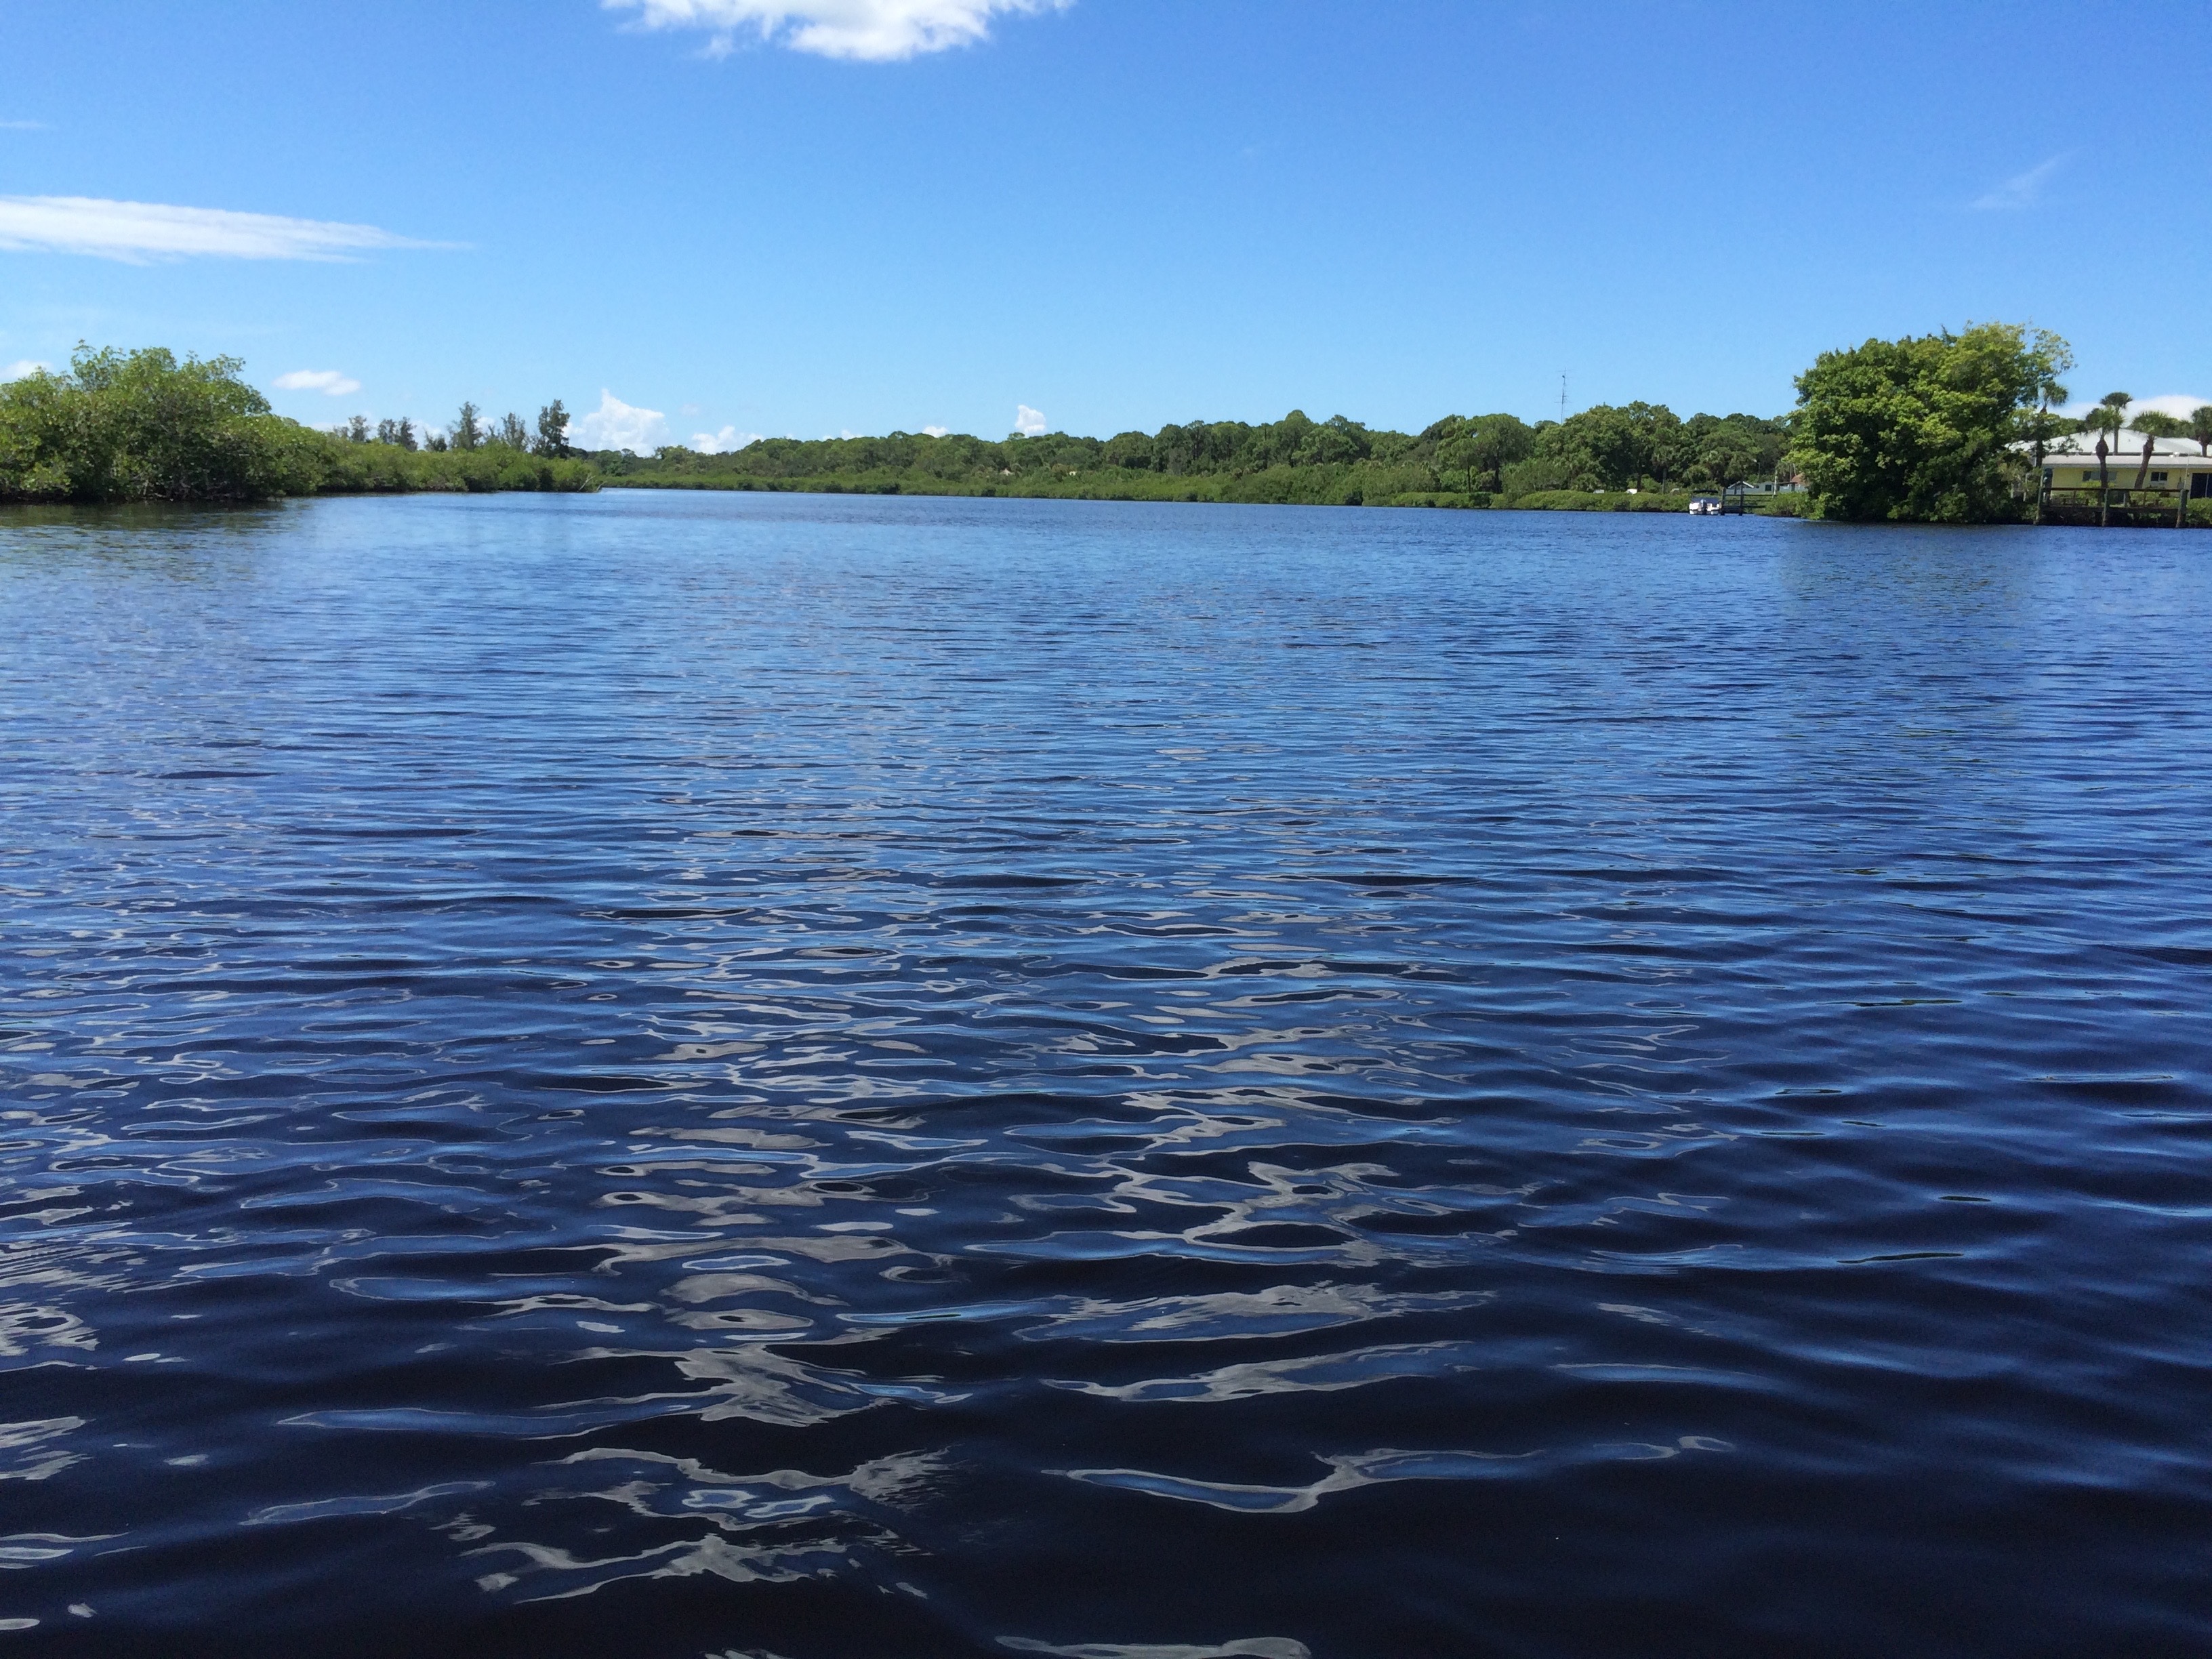
water, lake, river, pond, reflection, reservoir, body of water, boating, loch